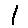
Label: 1